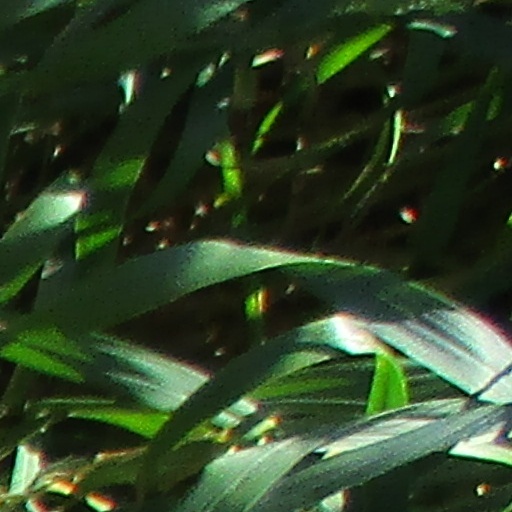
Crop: wheat